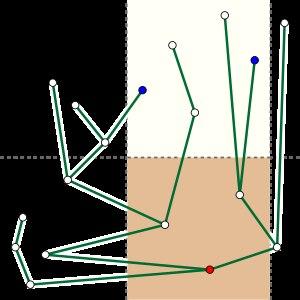
En algorithmique, un arbre cartésien est un arbre binaire construit à partir d'une séquence de nombres. Il est défini comme un tas dont un parcours symétrique de l'arbre renvoie la séquence d'origine.